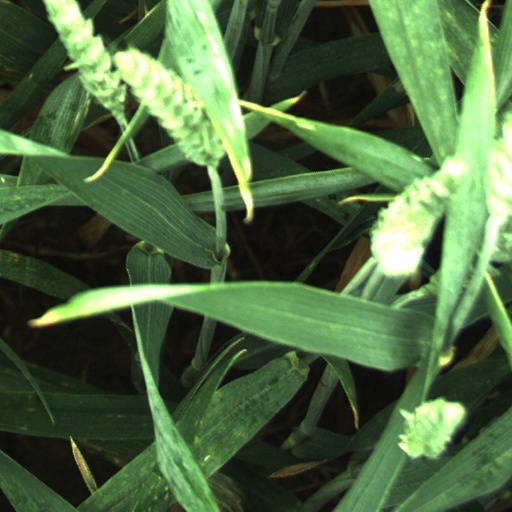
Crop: wheat